King's Walden

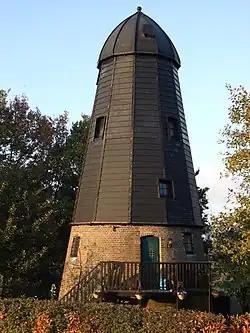
Converted windmill at Breachwood Green

In 1086, the community of "Waldenei" contained 53 households, which was large compared to other Domesday era settlements in the ancient hundred of Hitchin.